List of foreign observers of Russia

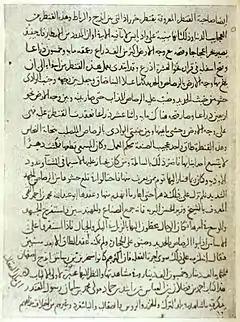
A page from ibn Fadlan's manuscript

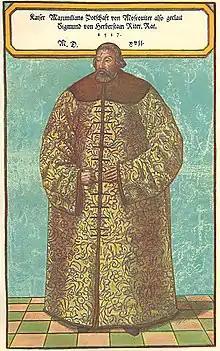
Sigismund von Herberstein in Russian dress

In the following list of foreign observers of Russia dates are normally date of first publication, or other appropriate date where this is not possible